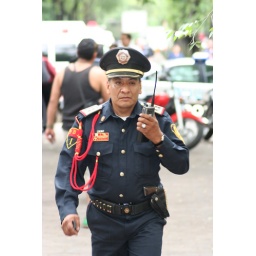
Police man standing outside a building which has just collapsed in Mexico City.